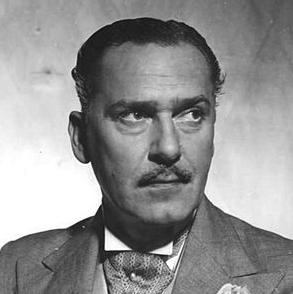
Age: 58